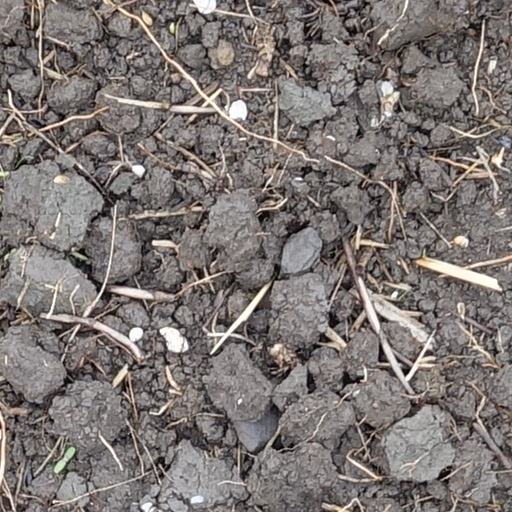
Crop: wheat